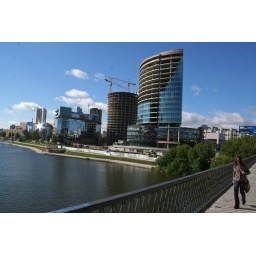
Ekaterinburg - The new building around the artificial lake on the Iset river